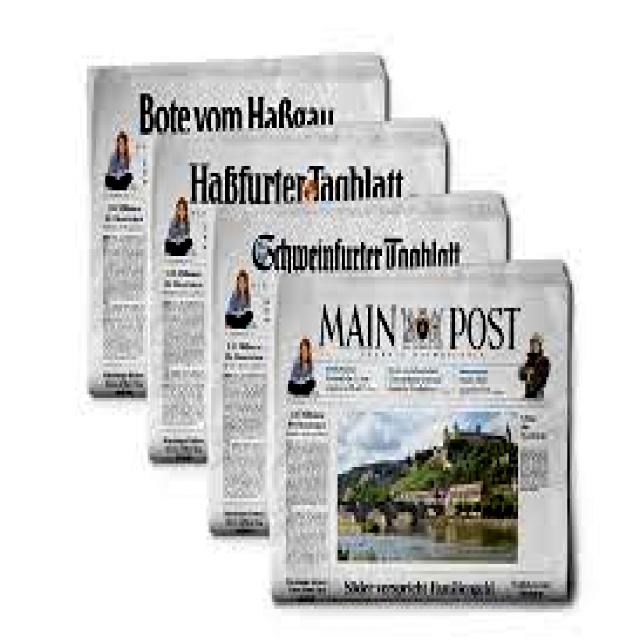
Label: Paper